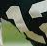
Number: 1